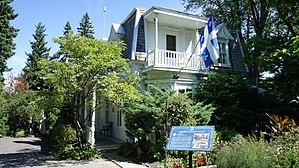
La Maison Chénier-Sauvé, construite vers 1890, est un exemple représentatif des résidences bourgeoises construites à la fin du XIXe siècle et fut habitée par plusieurs politiciens notamment Arthur Sauvé (1874-1944), son fils et premier ministre du Québec Paul Sauvé (1907-1960) ainsi que Pierre de Bellefeuille, député à l'Assemblée nationale de 1976 à 1985.
Joseph-Mignault-Paul Sauvé, né le 24 mars 1907 à Saint-Benoît et mort le 2 janvier 1960 à Saint-Eustache, est un avocat, militaire et homme politique québécois. Il est le 17ᵉ premier ministre du Québec, fonction qu'il occupe sous la bannière de l'Union nationale de 1959 jusqu'à sa mort en 1960.